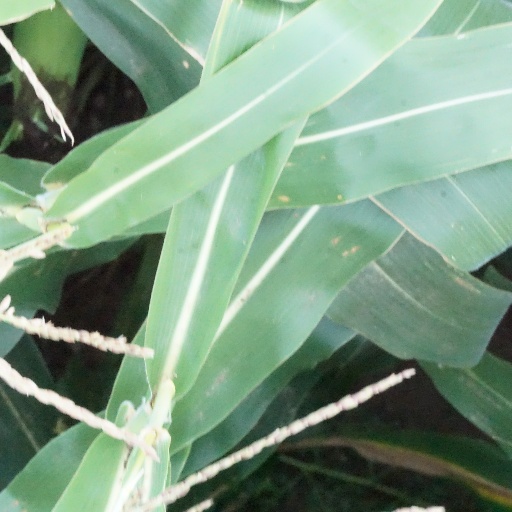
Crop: maize; corn